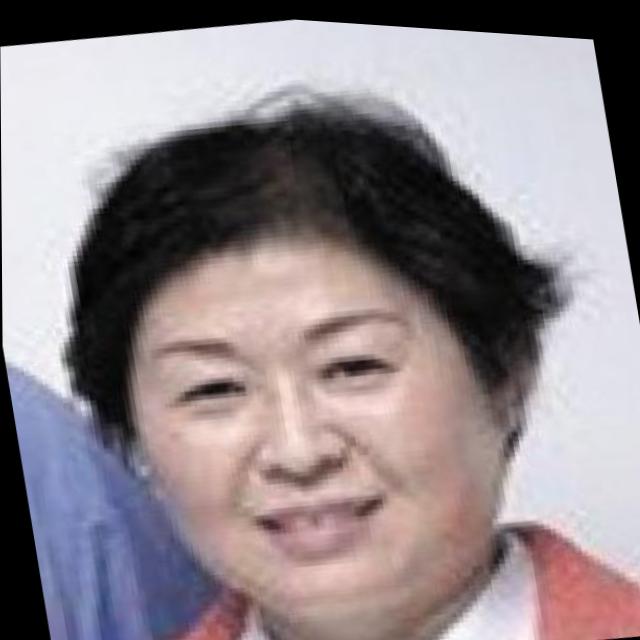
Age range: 45-64